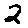
Label: 2